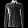
Label: Shirt